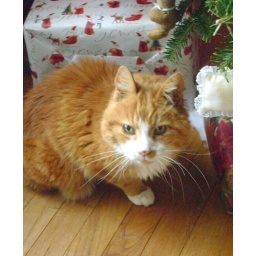
Puddin' Tom is disturbed the presents are blocking access to the water in the tree stand.